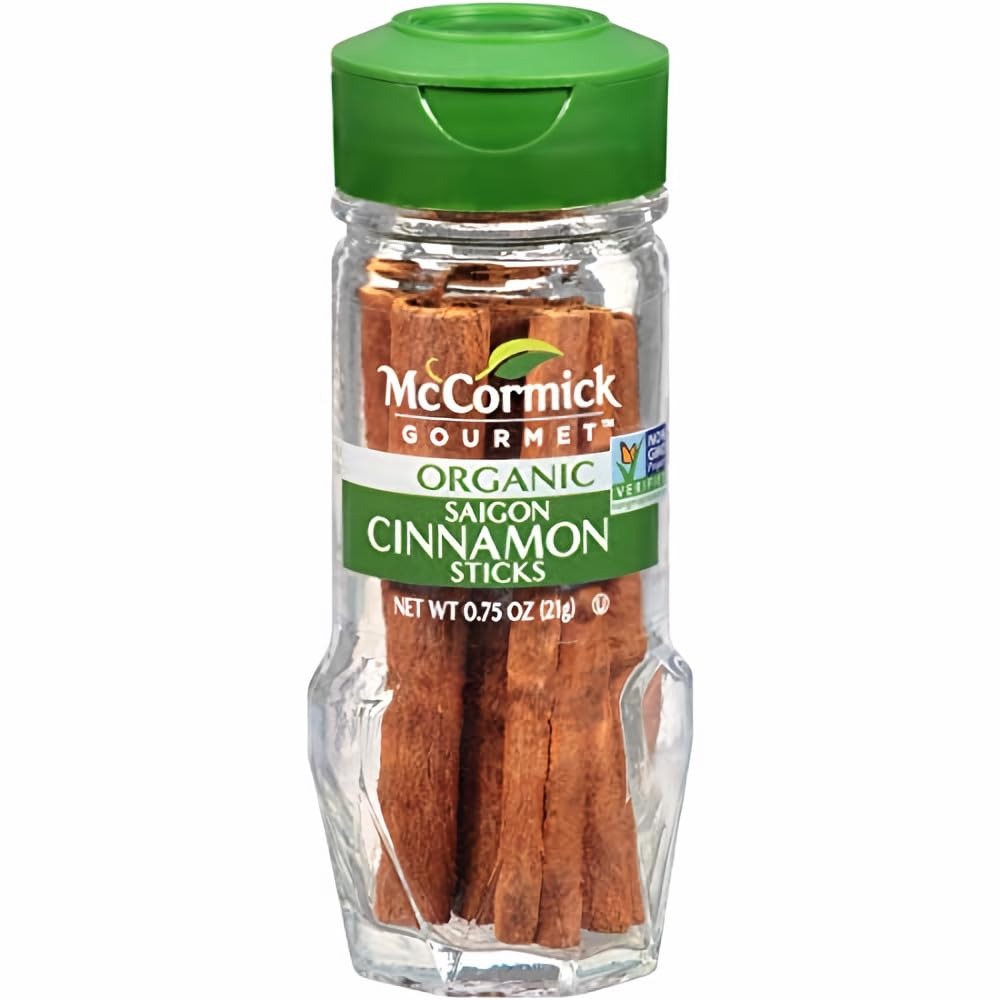
Item Name: McCormick Organic Saigon Cinnamon Sticks (Pack of 10)
Bullet Point 1: McCormick Gourmet Organic Saigon Cinnamon Sticks have rich taste & aroma
Bullet Point 2: Cinnamon comes from the inner bark of the trunk of the tropical cinnamon tree
Bullet Point 3: Our carefully sourced cinnamon sticks are certified Organic and non GMO
Bullet Point 4: Adds sweet warmth and spicy aroma to hot apple cider & mulled red wine
Bullet Point 5: A fragrant stirrer for hot cocoa, coffee, chai tea or hot toddies
Product Description: Cinnamon sticks also called cinnamon quills are ideal for infusing rich spicy taste and aroma into hot apple cider or mulled red wine and desserts like applesauce poached fruit and rice pudding. Use McCormick Organic Saigon Cinnamon Sticks as fragrant flavorful stirrers for hot cocoa, coffee, chai tea or hot toddies. Cinnamon sticks are beloved around the globe for adding toasty warmth to savory dishes as well. (Pack of 10)
Value: 0.75
Unit: Ounce

Price: 7.2